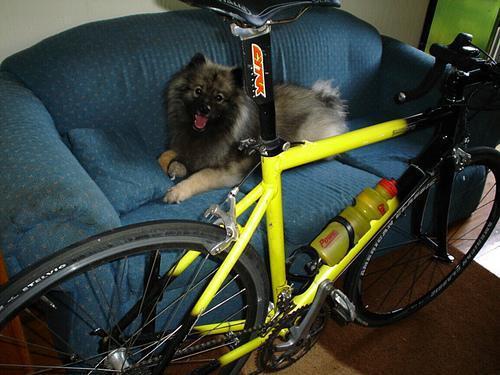
keeshond